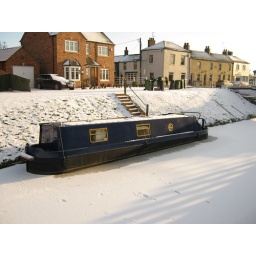
This is a long boat which is in the river and you can see all the snow and ice around it.